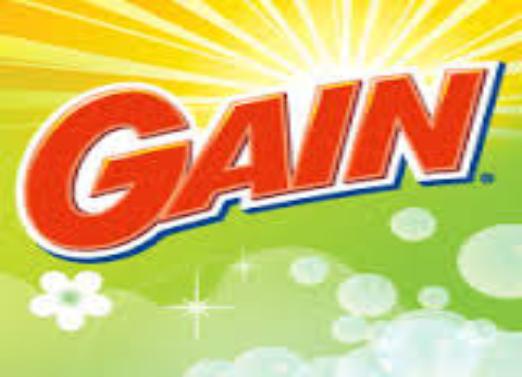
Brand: Gain
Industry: Necessities